Bull of Union with the Greeks

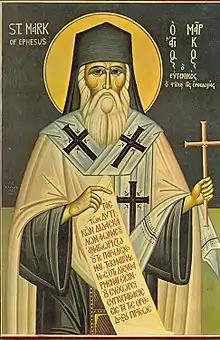
Fresco of Mark of Ephesus.

Eugenius, bishop, servant of the servants of God, for an everlasting record. With the agreement of our most dear son John Palaeologus, illustrious emperor of the "Romaioi" [note: the Latin text renders the term "Basileus Romaion" as "Imperator Romeorum" rather than "Imperator Romanorum", which was the correct Latin form for "Emperor of the Romans" used however by westerners to describe the Holy Roman Emperor and not the Eastern Roman Emperor], of the deputies of our venerable brothers the patriarchs and of other representatives of the eastern church, to the following.